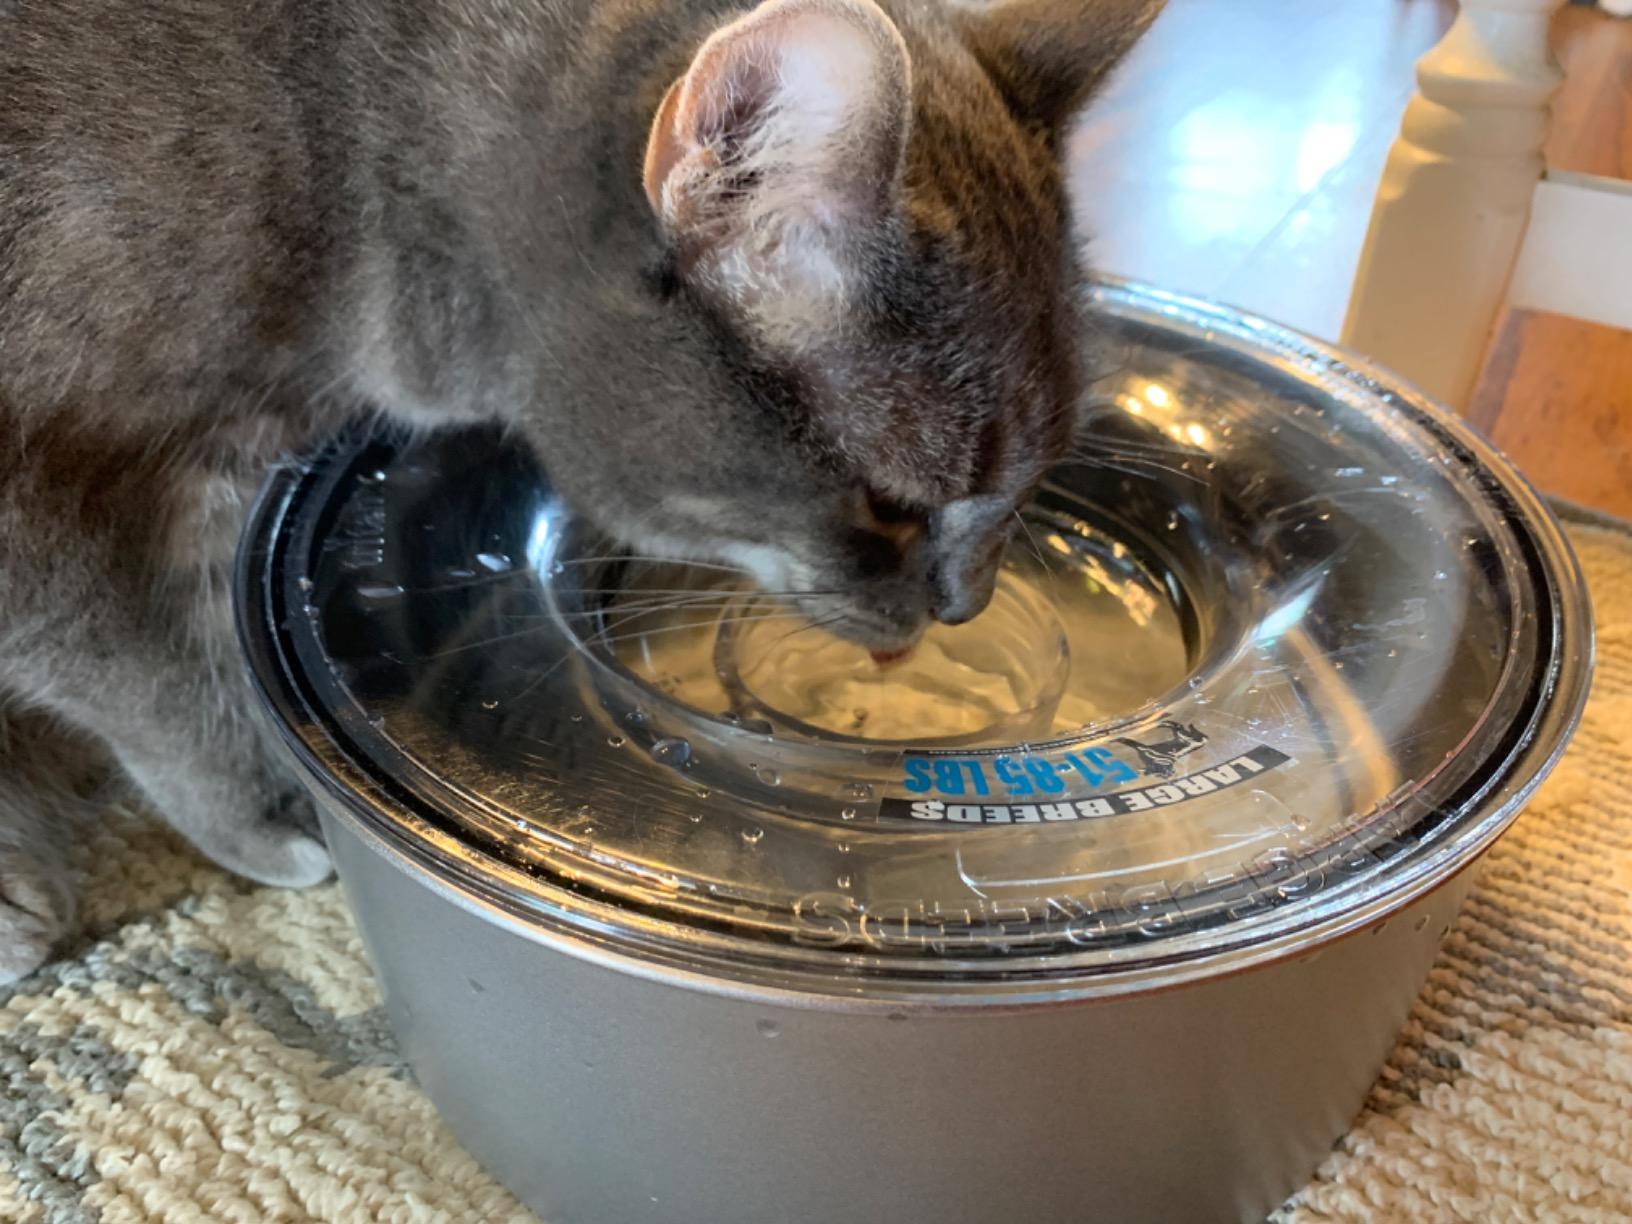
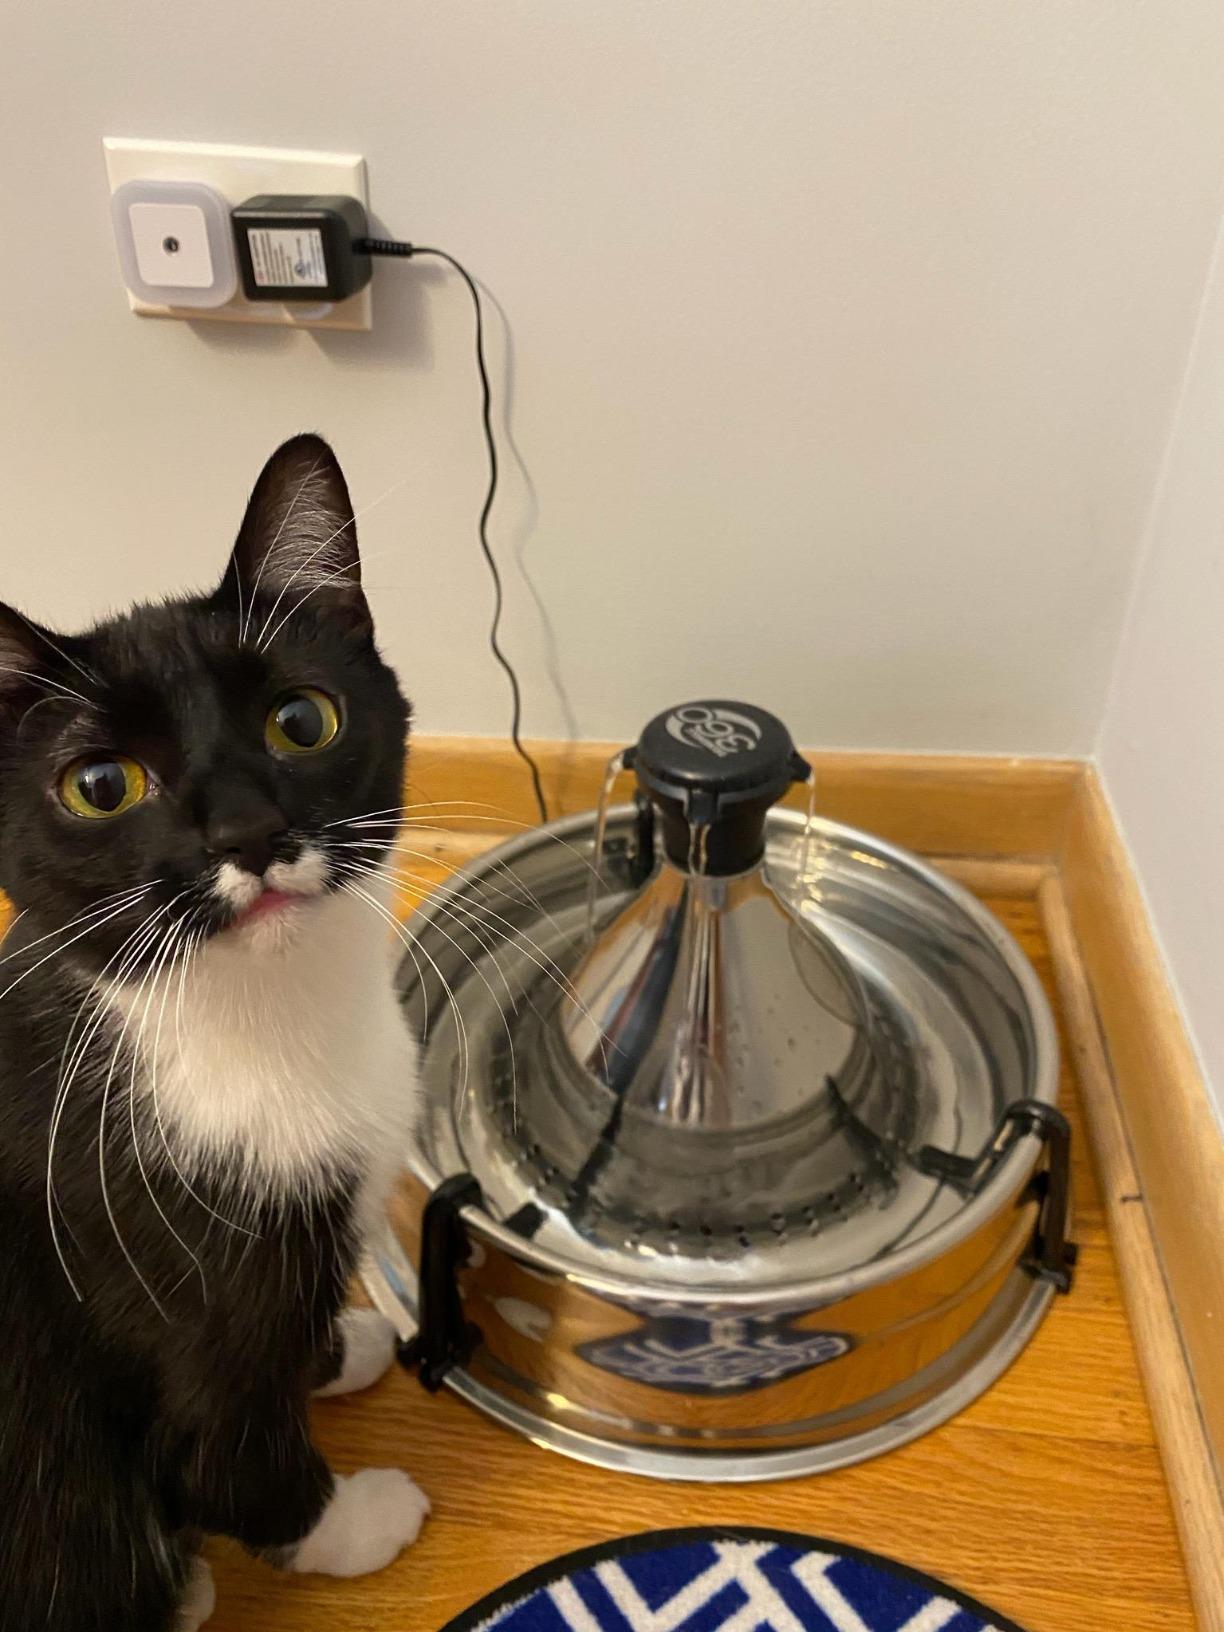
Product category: items_bowl
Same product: no